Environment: real
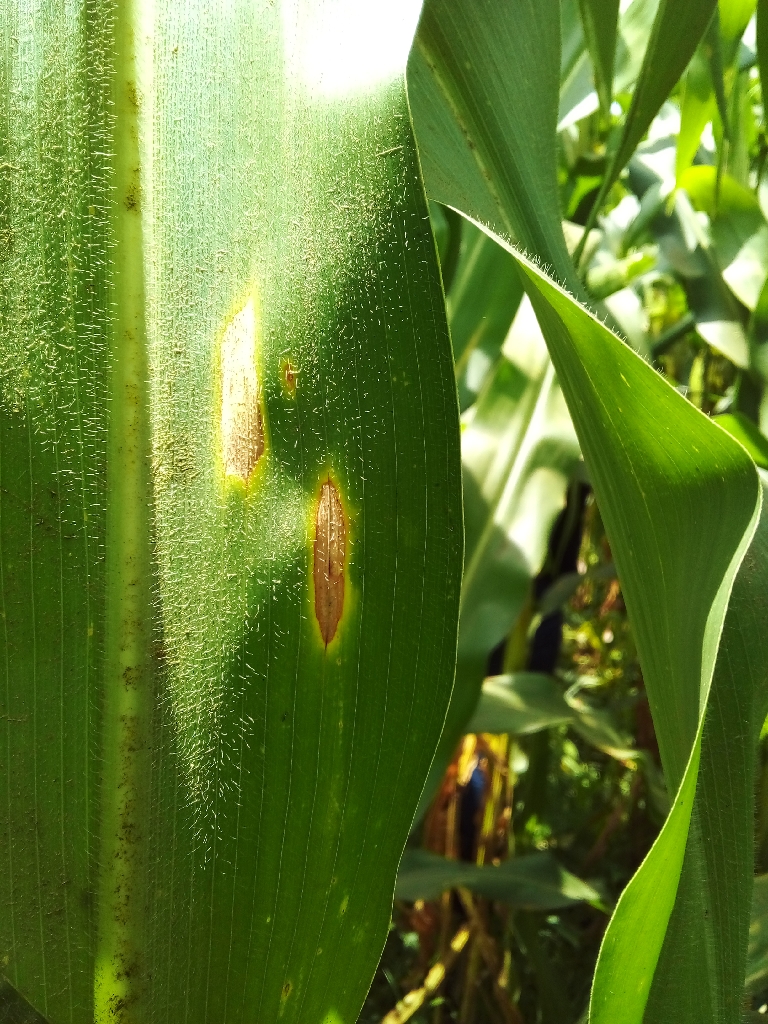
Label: northern_corn_leaf_blight